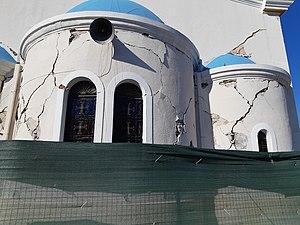
Église ""Agia Paraskevi"" (St. Paraskevi) de la ville de Kos sur l'île grecque de Kos. Église après le tremblement de terre de 2017. Au sud de l'église se trouve le parc Agia Paraskevi."